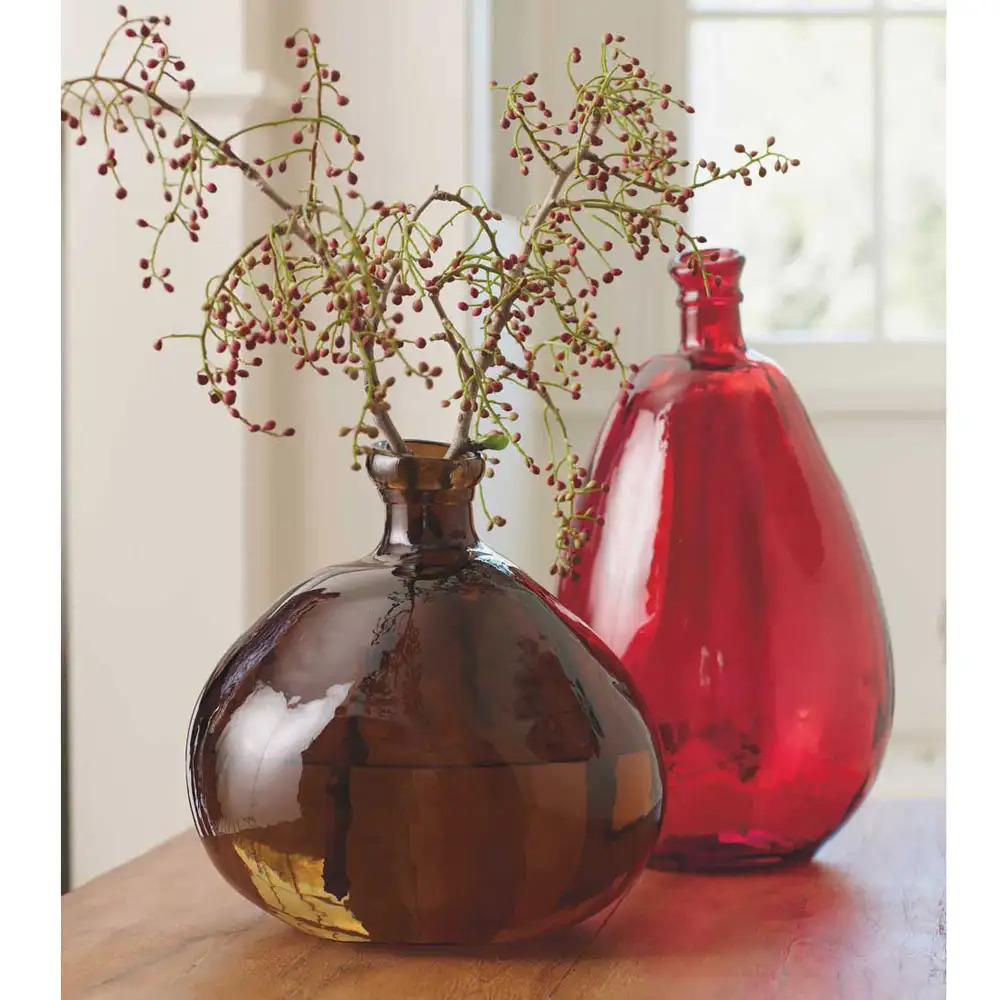
Adjective: flatter
Antonym: rounder